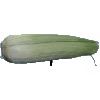
Label: corn_husk